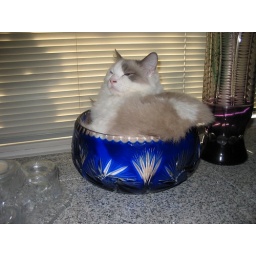
Every day he takes a nap in his favorite blue glass bowl. He seems to enjoy.